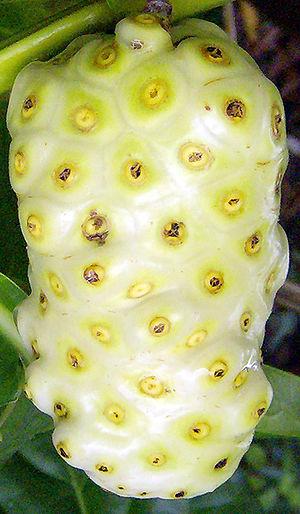
Le nono ou pomme-chien est un arbre tropical de la famille des Rubiaceae, originaire d'Asie ou d'Australie. « Noni » est l'appellation commerciale courante du jus extrait de la pulpe du fruit.
Fais est un atoll surélevé situé approximativement à 87 kilomètres à l'est d'Ulithi et 251 km au nord-est de Yap, dans les îles Carolines dans l'océan Pacifique. Il appartient aux îles extérieures de Yap. Du point de vue administratif, c'est une municipalité de l'État de Yap, dans les États fédérés de Micronésie.